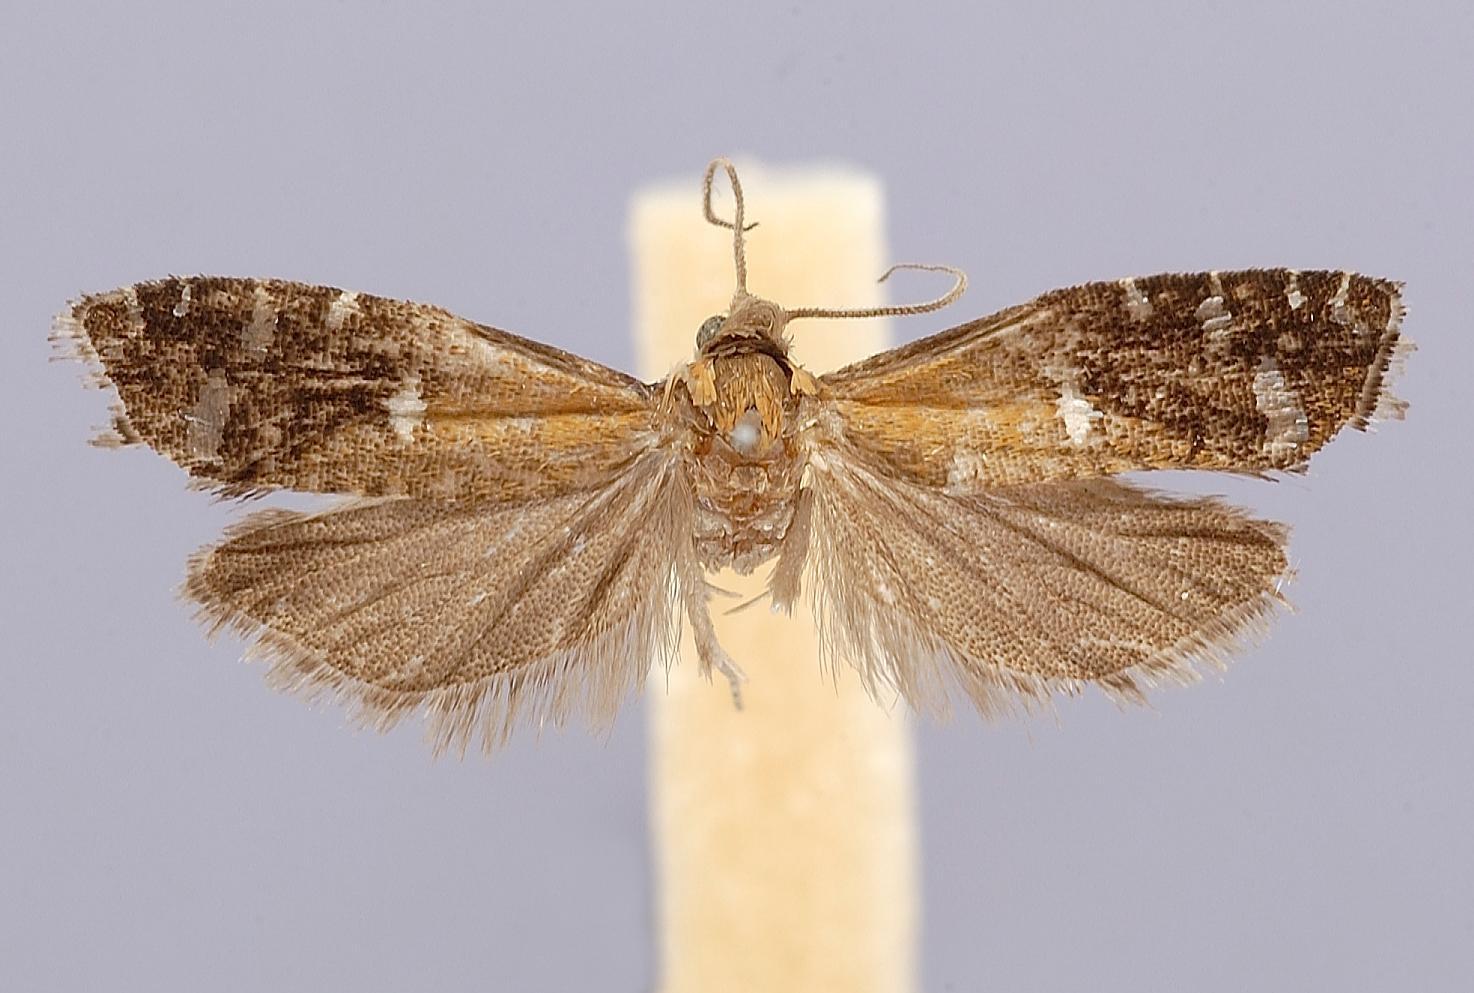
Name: Epinotia tamaensis
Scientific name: Epinotia tamaensis Kawabe, 1974
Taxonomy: Animalia, Arthropoda, Insecta, Lepidoptera, Tortricidae
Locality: Tokyo, Tama Hill, Japan
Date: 22 Apr 1958